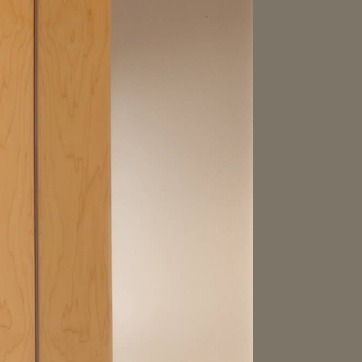
Material: mirror